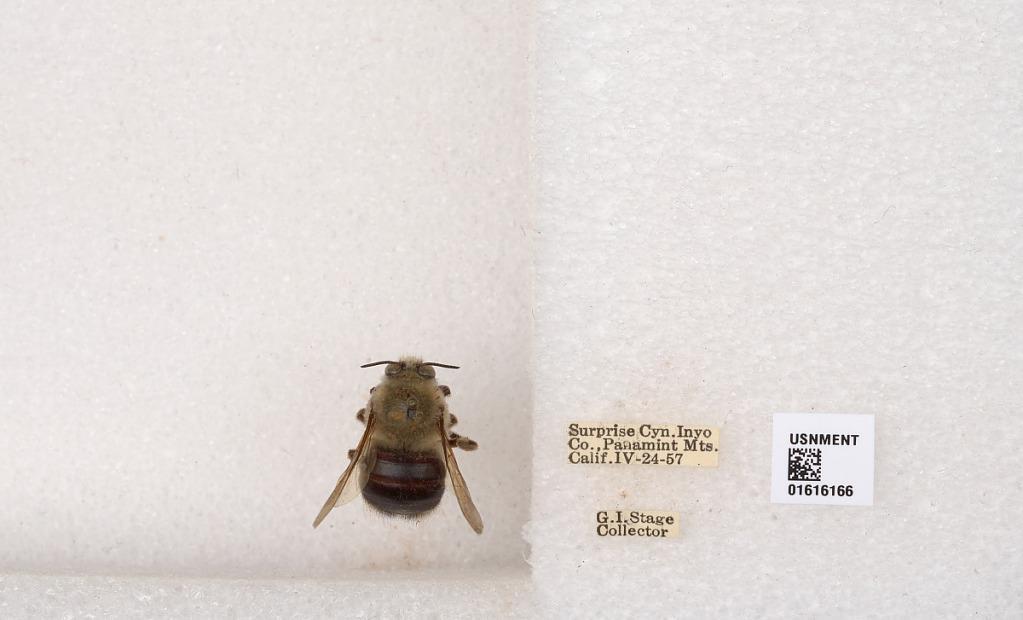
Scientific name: Xylocopa (Notoxylocopa) tabaniformis androleuca Michener
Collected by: G. Stage
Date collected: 1957-4-24
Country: United States
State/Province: California
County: Inyo
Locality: Surprise Canyon, Panamint Mountains
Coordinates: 36.1005, -117.201